River gods (Greek mythology)

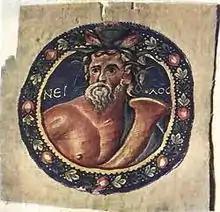
Nilus, the "potamos" of the Nile River, depicted in a Coptic tapestry

In ancient Greek religion and mythology, rivers were often personified as deities, and in a number of ancient Greek cities river gods were the subject of local worship. In Hesiod's "Theogony", the river gods are the offspring of the Titans Oceanus and Tethys, and the brothers of the Oceanids. In Greek mythology, river deities – such as Inachus, Scamander, and Peneus – are often progenitors of local genealogical lines.